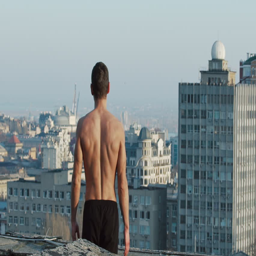
young man doing exercise on the roof in the morning